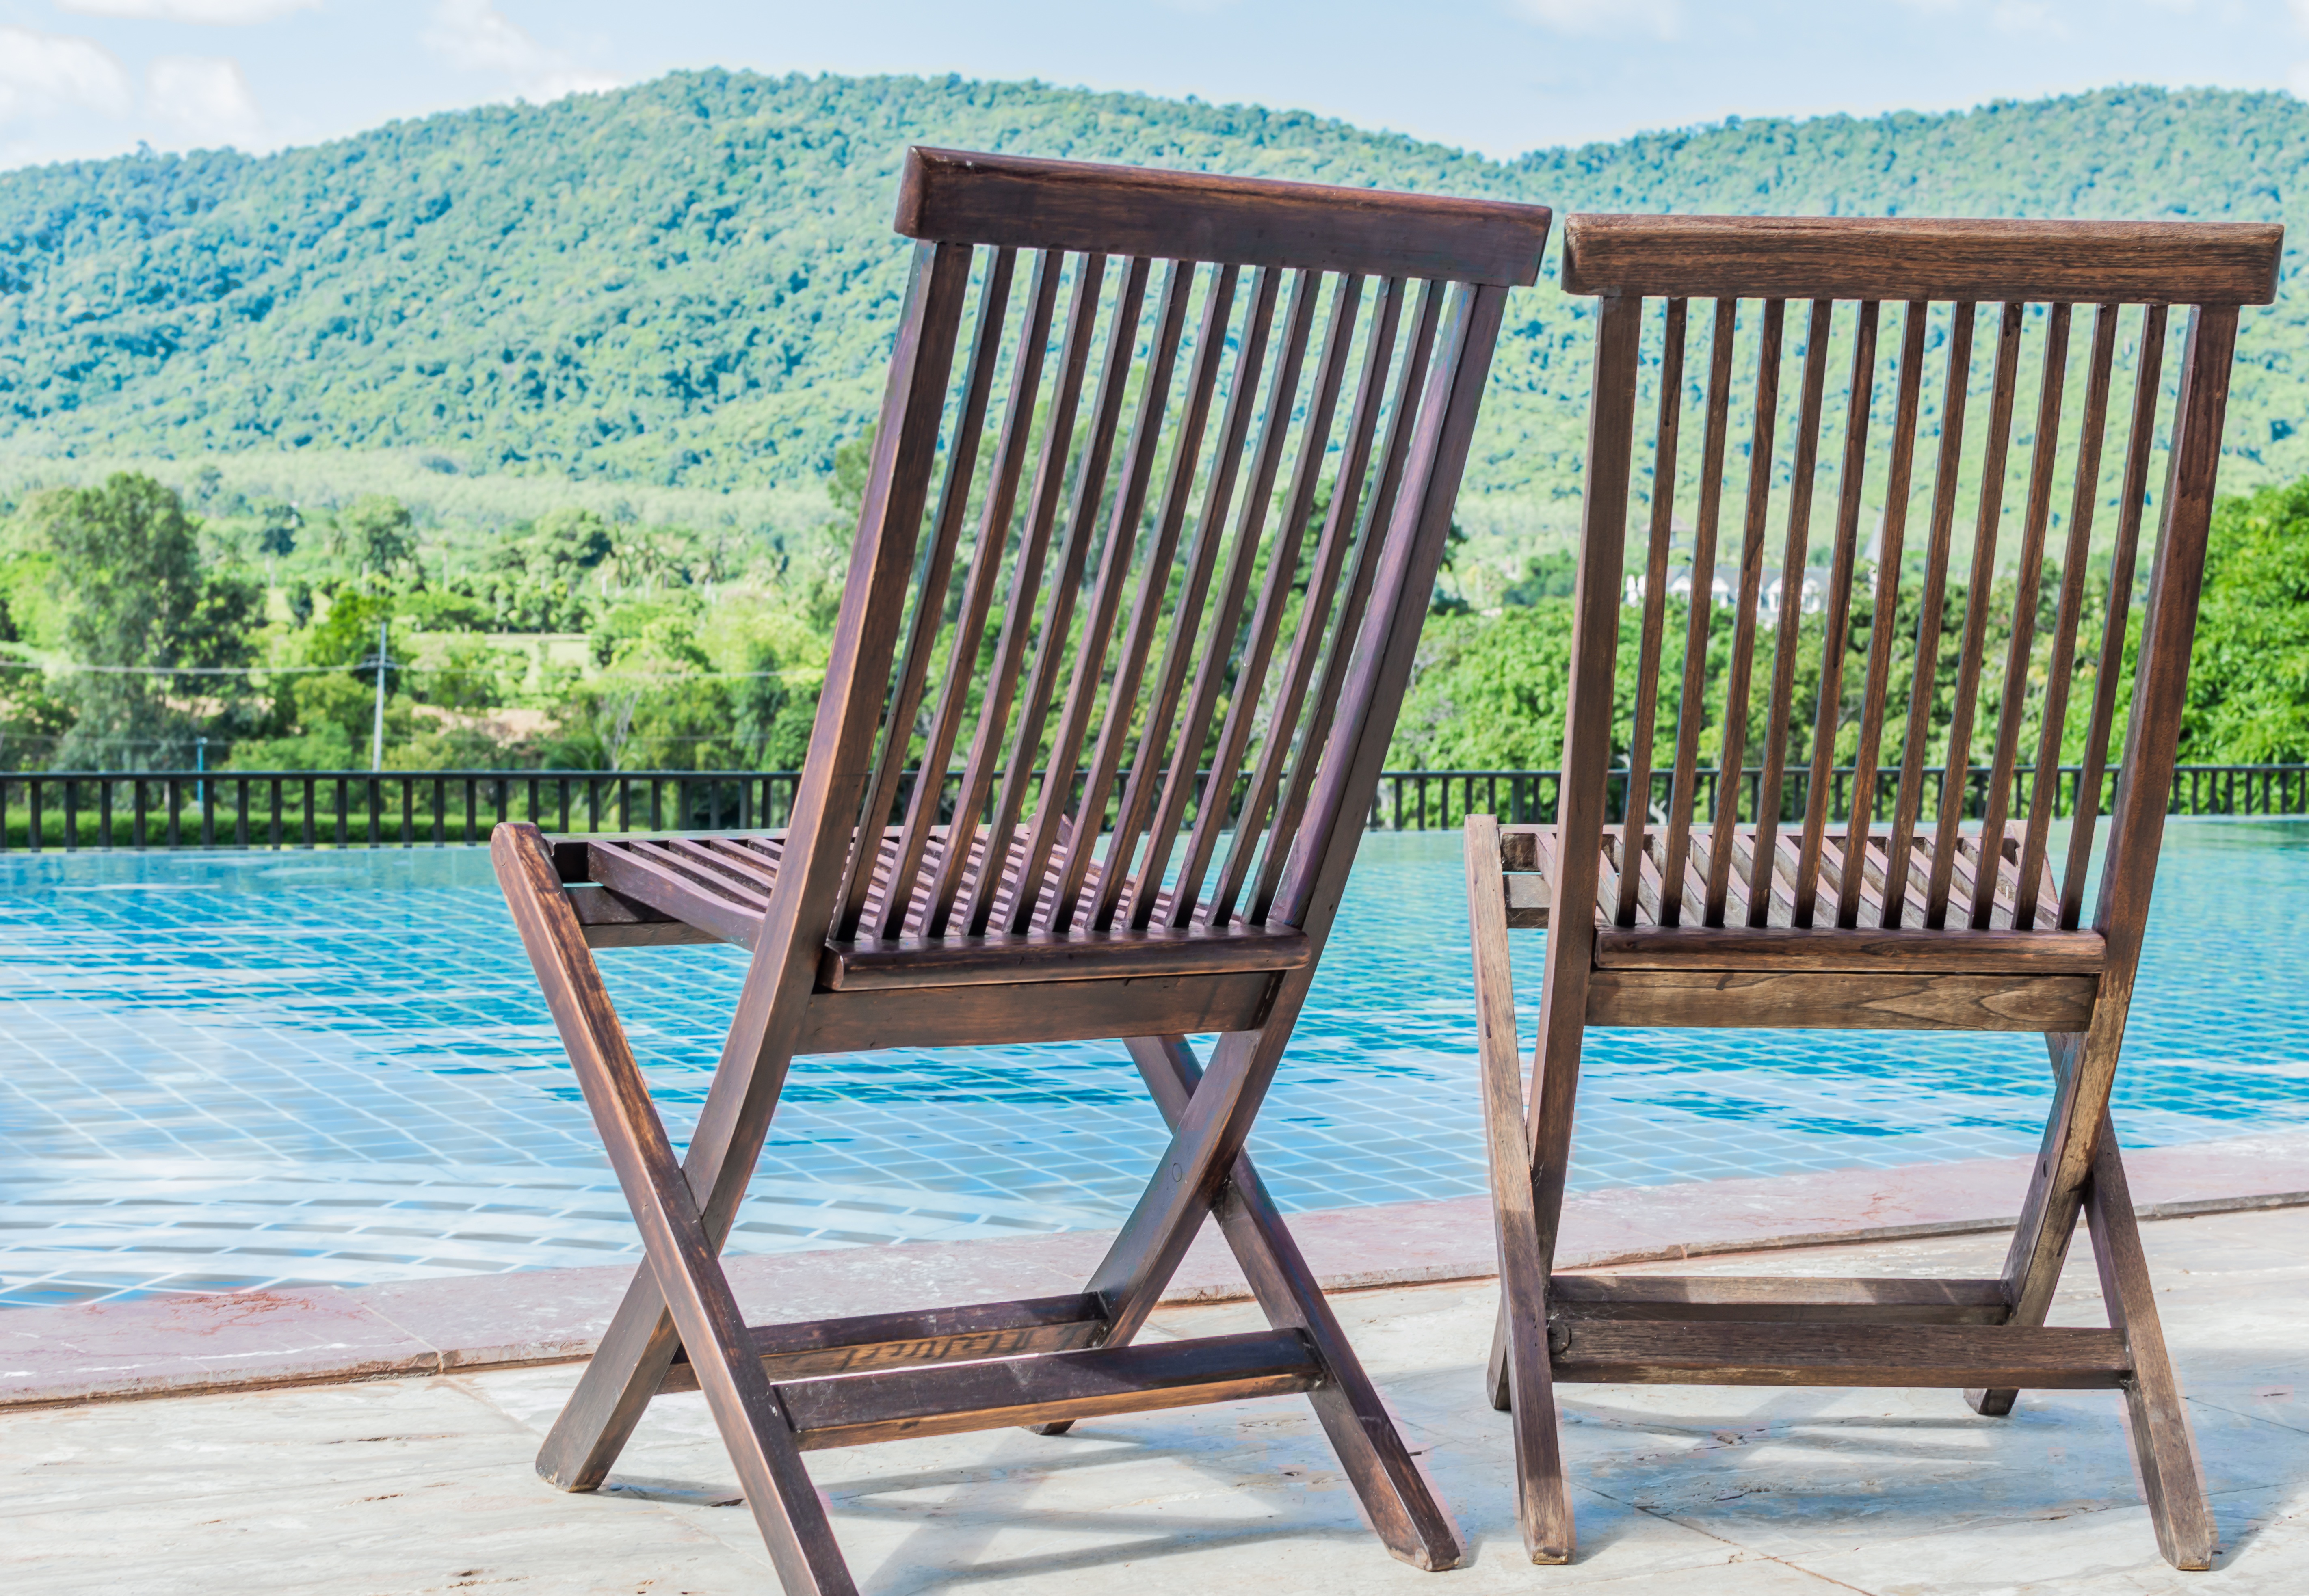
beach, water, wood, white, chair, old, country, porch, relax, tranquil, color, furniture, leisure, bald, outdoors, background, wooden, head, front, image, quiet, nobody, outdoor furniture, rocking